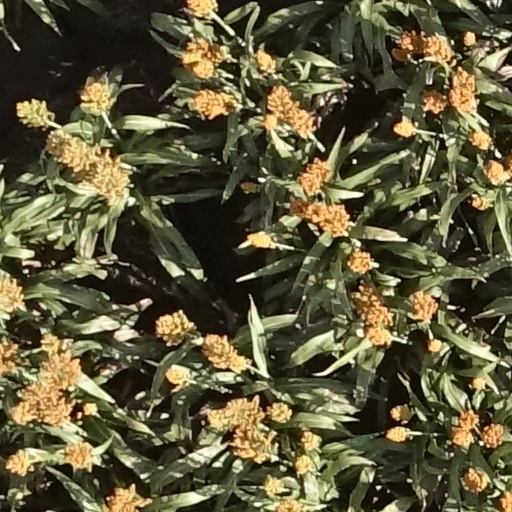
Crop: sorghum